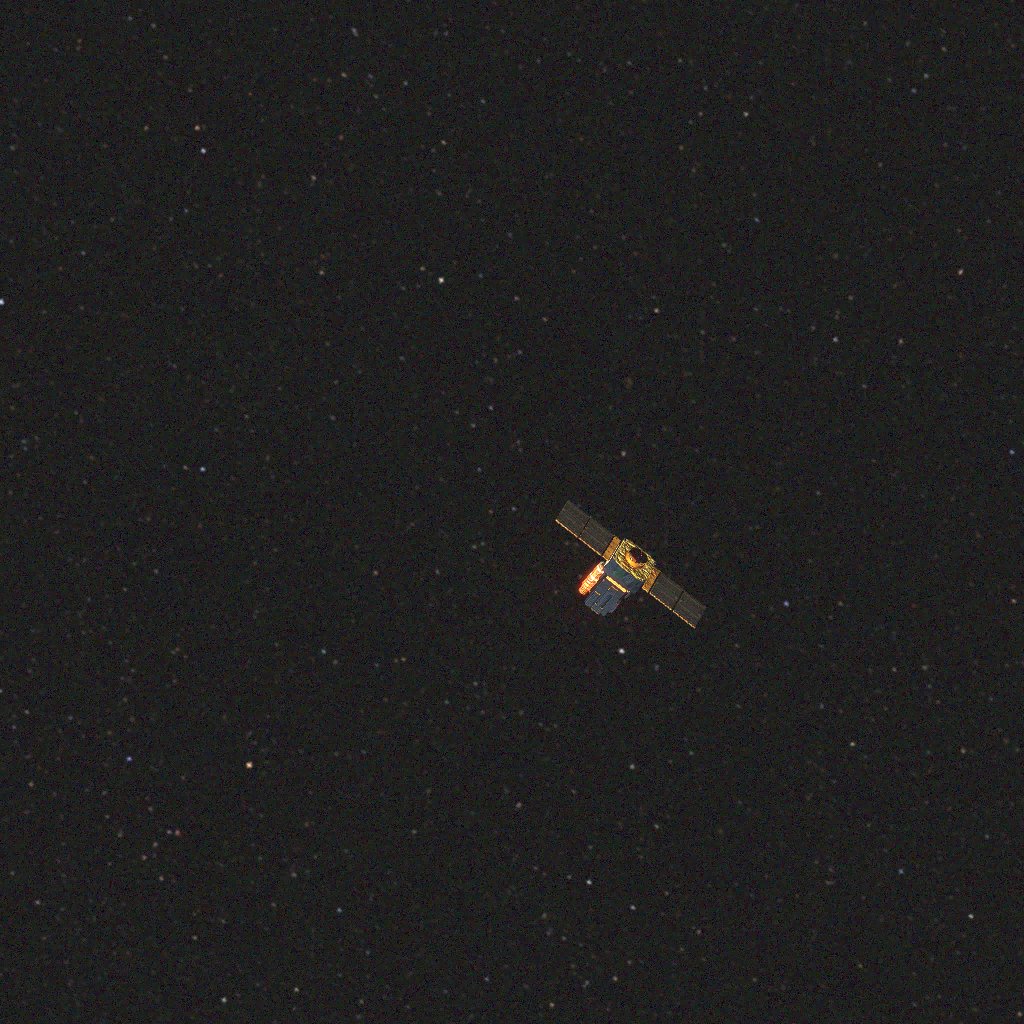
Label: soho